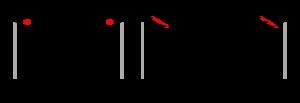
L’antenne en T est une variante d'antenne ground plane rayonnante à capacité terminale. Cette antenne en T, plus courte qu'une antenne quart d'onde, est conçue pour fonctionner là où d'autres types d'antennes ne sont pas adaptés par leur dimension au gabarit disponible sur un navire ou entre deux pylônes. L'antenne en T peut être carénée dans la coque des aéronefs pour conserver un profil aérodynamique à des vitesses élevées.